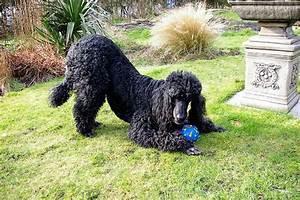
dog